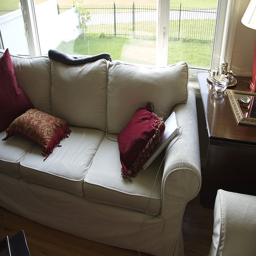
A large white couch with red pillows and a laptop on the cushions.
A white couch topped with pillows next to a lamp.
A couch with pillows on it, a table beside it, a large window behind it.
A couch with a computer on it in a living room in front of a large window.
A white couch with three red pillows on it.